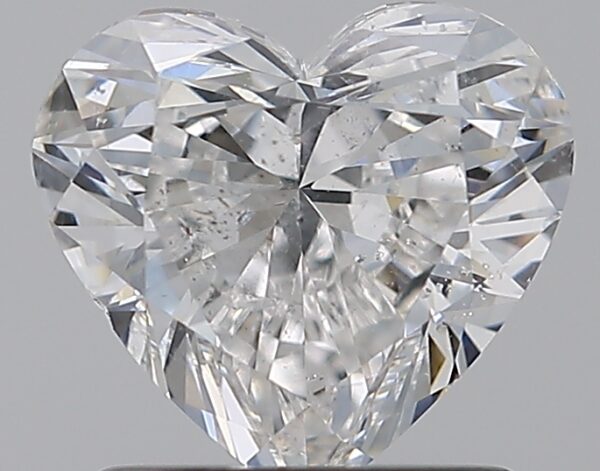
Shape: heart
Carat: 1.2
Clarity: SI2
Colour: F
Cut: EX
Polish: EX
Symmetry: VG
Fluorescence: N
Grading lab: GIA
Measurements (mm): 6.69 x 7.31 x 3.99